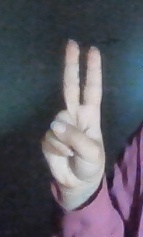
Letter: taa